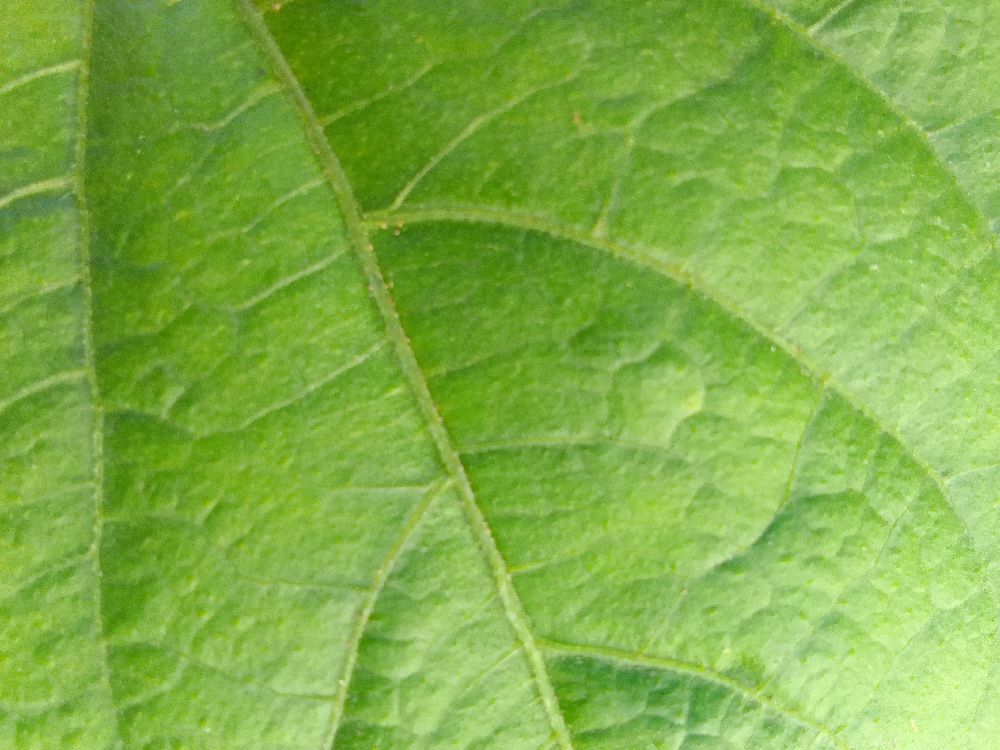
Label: healthy